2023 Mulgrave state by-election

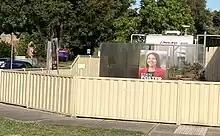
Election poster for the Labor Party

The 2023 Mulgrave state by-election was held on 18 November 2023 to elect the next member for Mulgrave in the Victorian Legislative Assembly, following the resignation of Victorian Premier and incumbent MP Daniel Andrews.